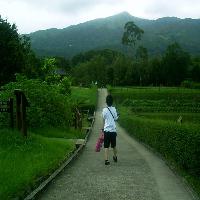
Weather: cloudy or overcast